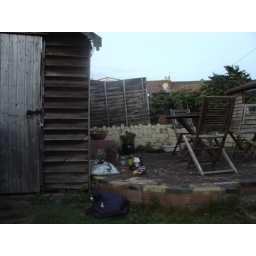
sushi, fruit salad, triple chocolate cookies with belgian chocolate chunks and white wine in the garden.